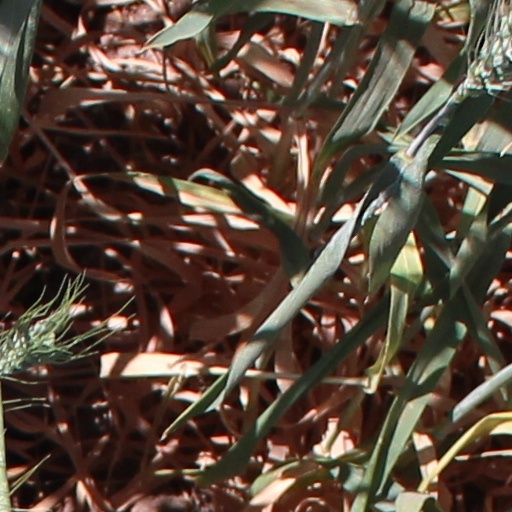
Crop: wheat